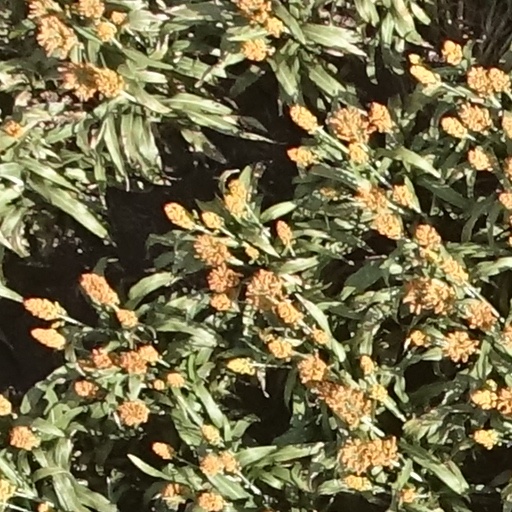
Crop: sorghum